SCST

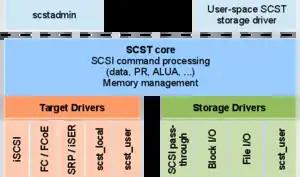
SCST Architecture

Configuration of all these modules happens via a sysfs interface. Although direct configuration of SCST via its sysfs interface is convenient, the tool called scstadmin allows to control SCST via its sysfs interface and also to save and restore the SCST configuration.